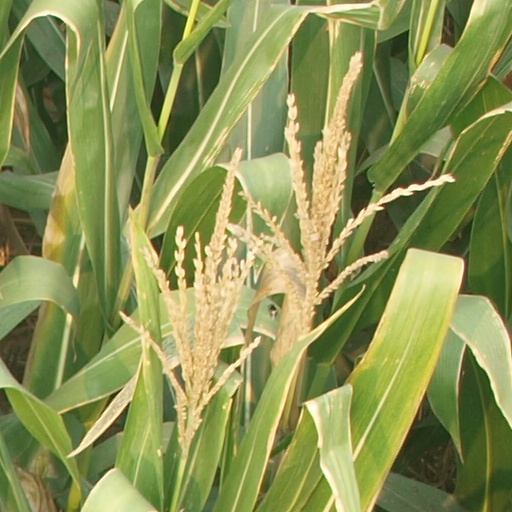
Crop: maize; corn